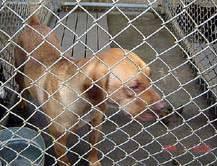
dog